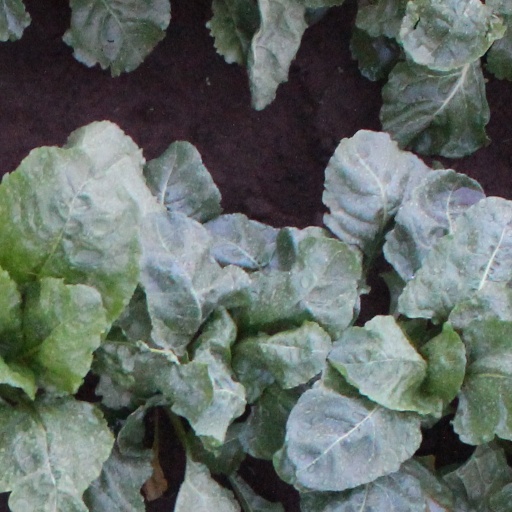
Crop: sugar beet